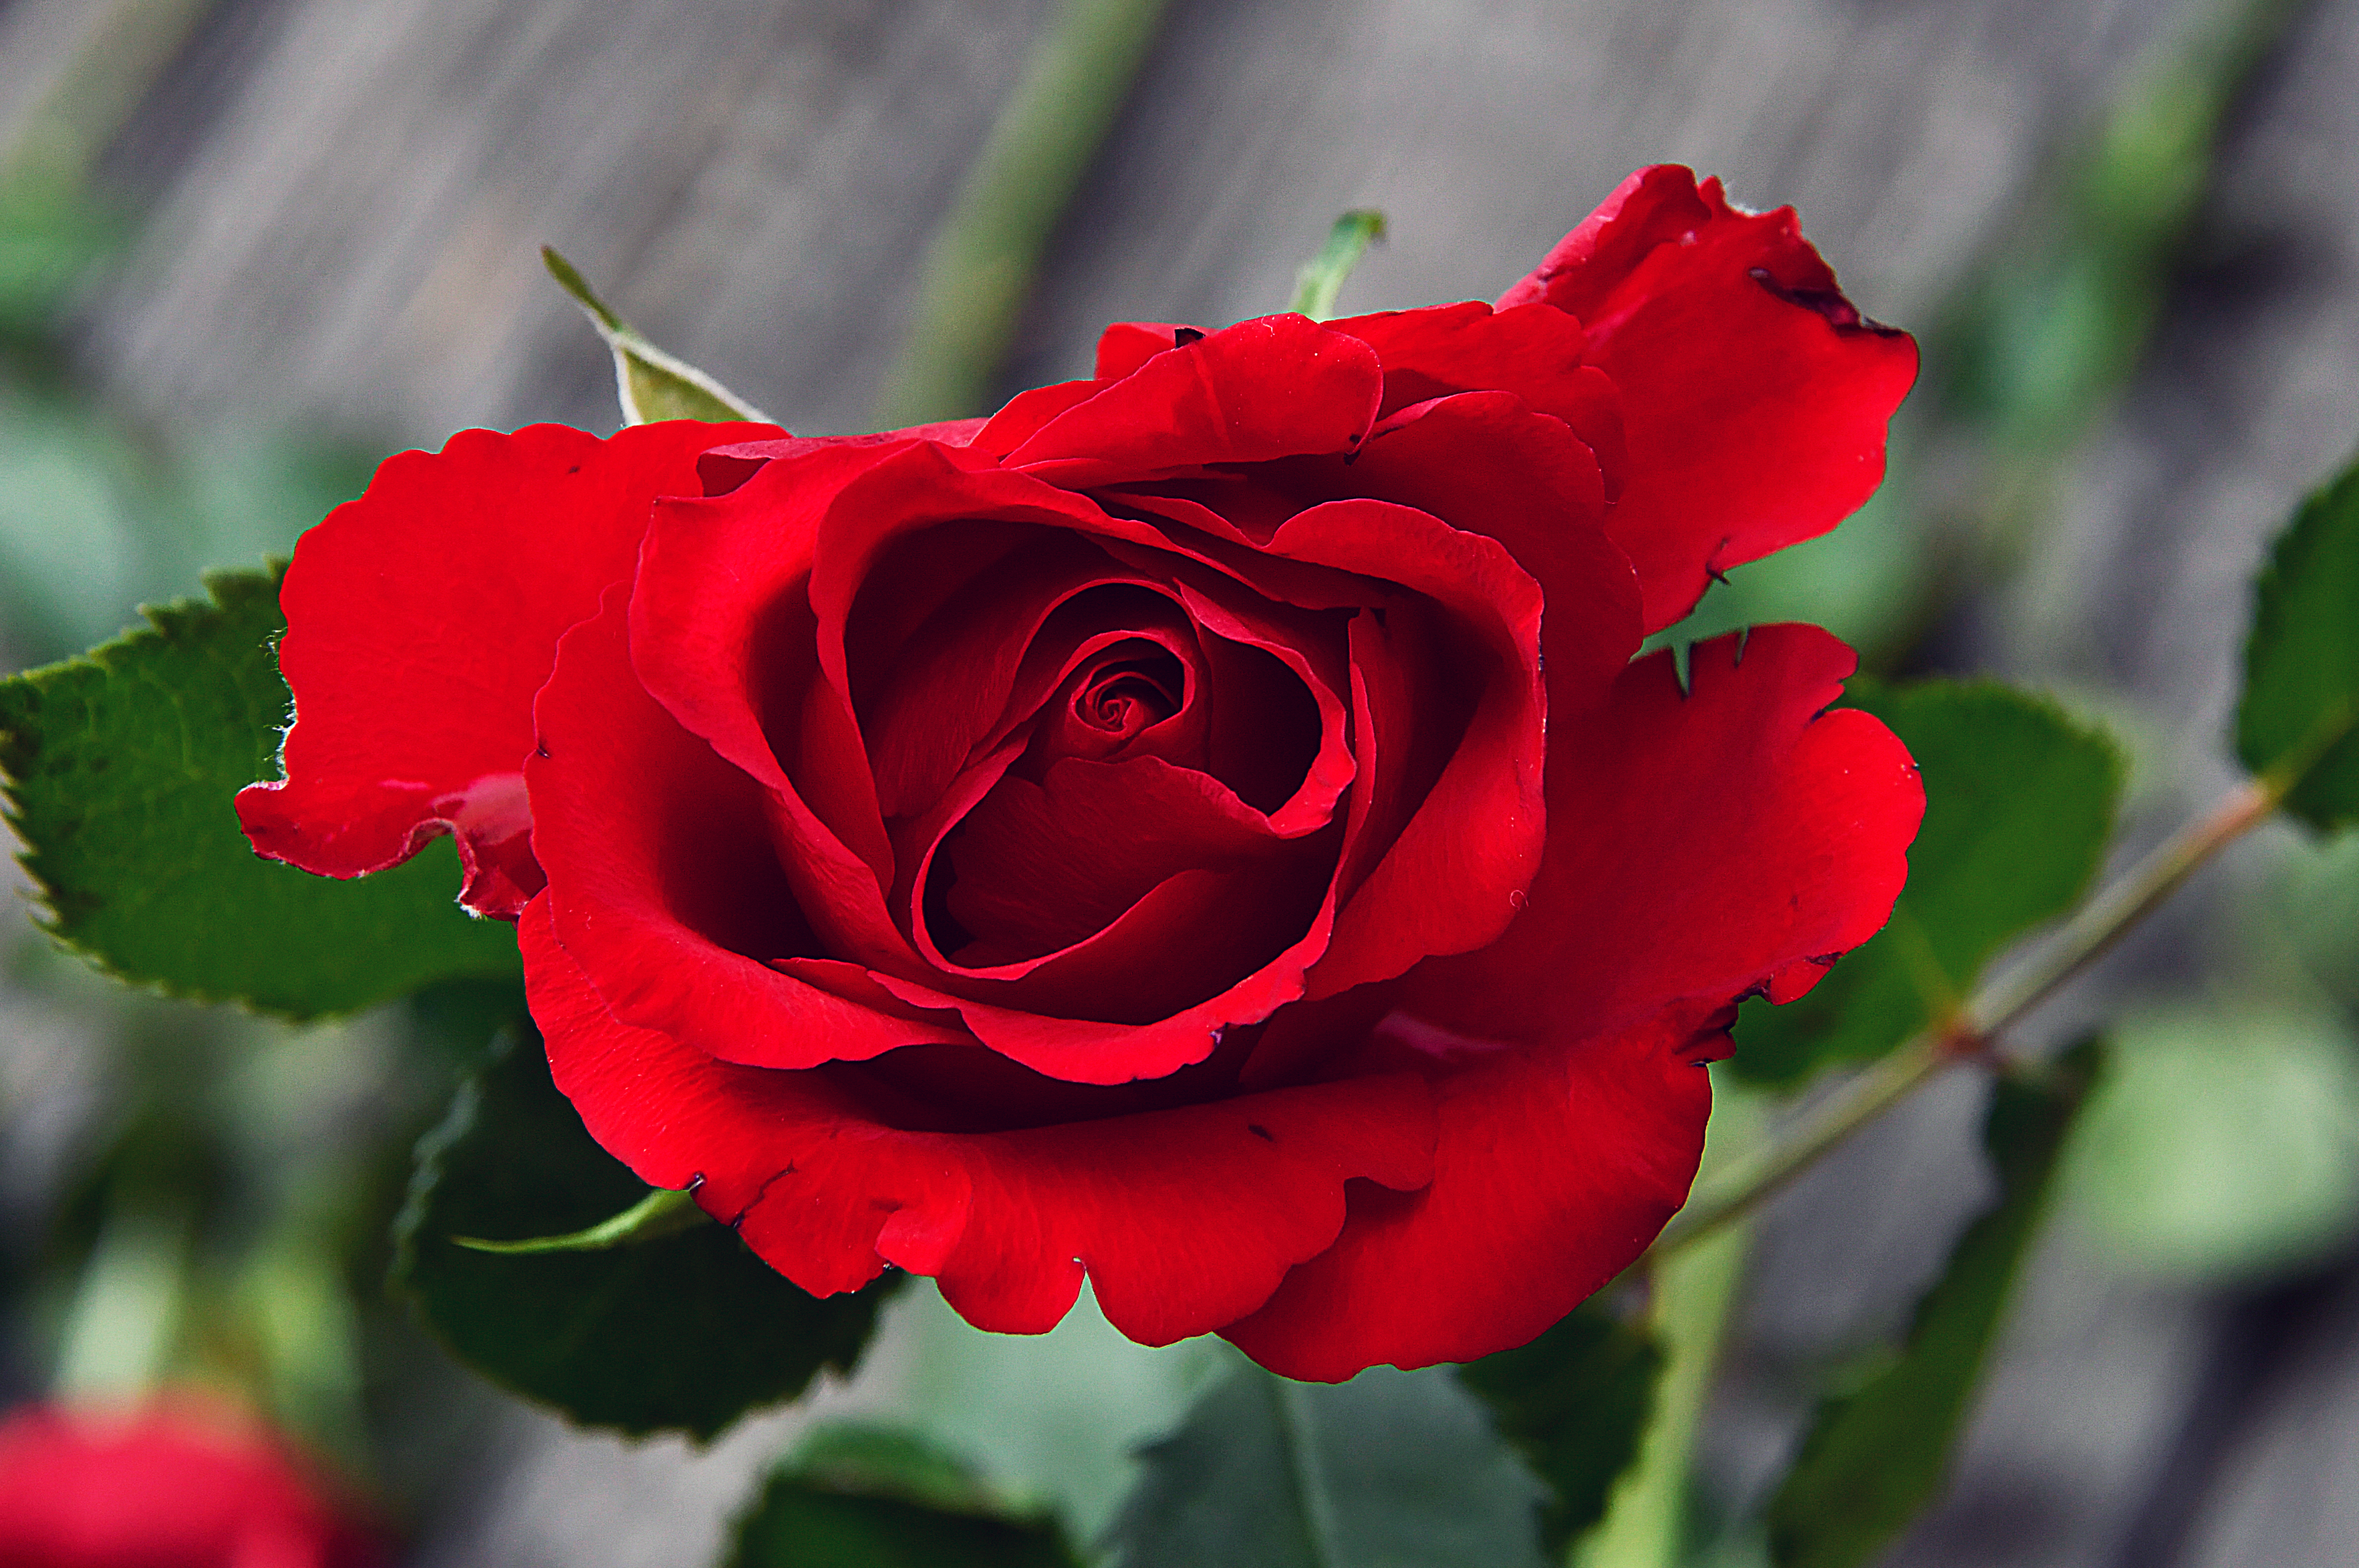
red, roses, day, rose, bouquet, card, valentine, wedding, gift, pattern, love, marriage, beautiful, background, dark, bereavement, flowers, holiday, plant, floral, anniversary, lover, bear, valentines, teddy, flower, flowering plant, garden roses, petal, floribunda, rose family, Hybrid tea rose, rose order, botany, china rose, annual plant, austrian briar, rosa centifolia, plant stem, thorns, spines, and prickles, begonia, herbaceous plant, wildflower, rosa wichuraiana, perennial plant